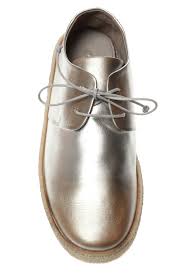
Waste category: shoes